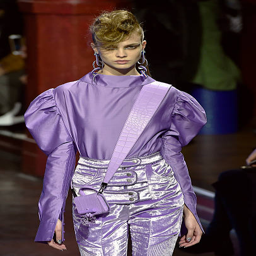
a model walks the runway at the fashion show during event .